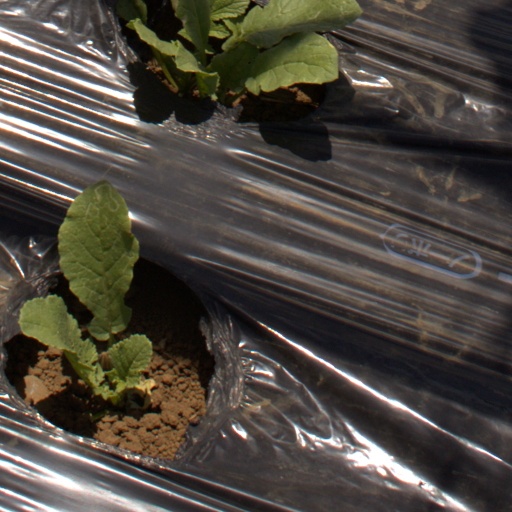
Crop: Jerusalem artichoke